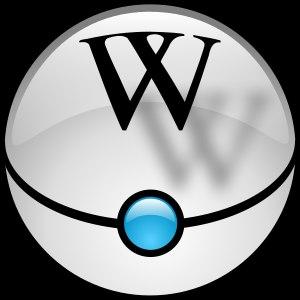
Une Poké Ball est un appareil sphérique dans les jeux vidéo et les séries télévisées Pokémon utilisé par les dresseurs Pokémon pour capturer de nouveaux Pokémon et les stocker quand ils ne sont pas utilisés. La Poké Ball est aussi le symbole central de la franchise, et peut généralement être trouvée sur des produits Pokémon.